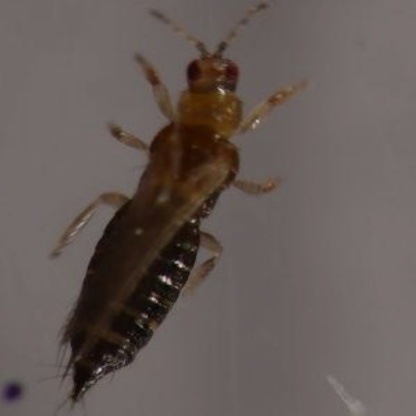
Nhãn: Bọ trĩ ( Thrips )